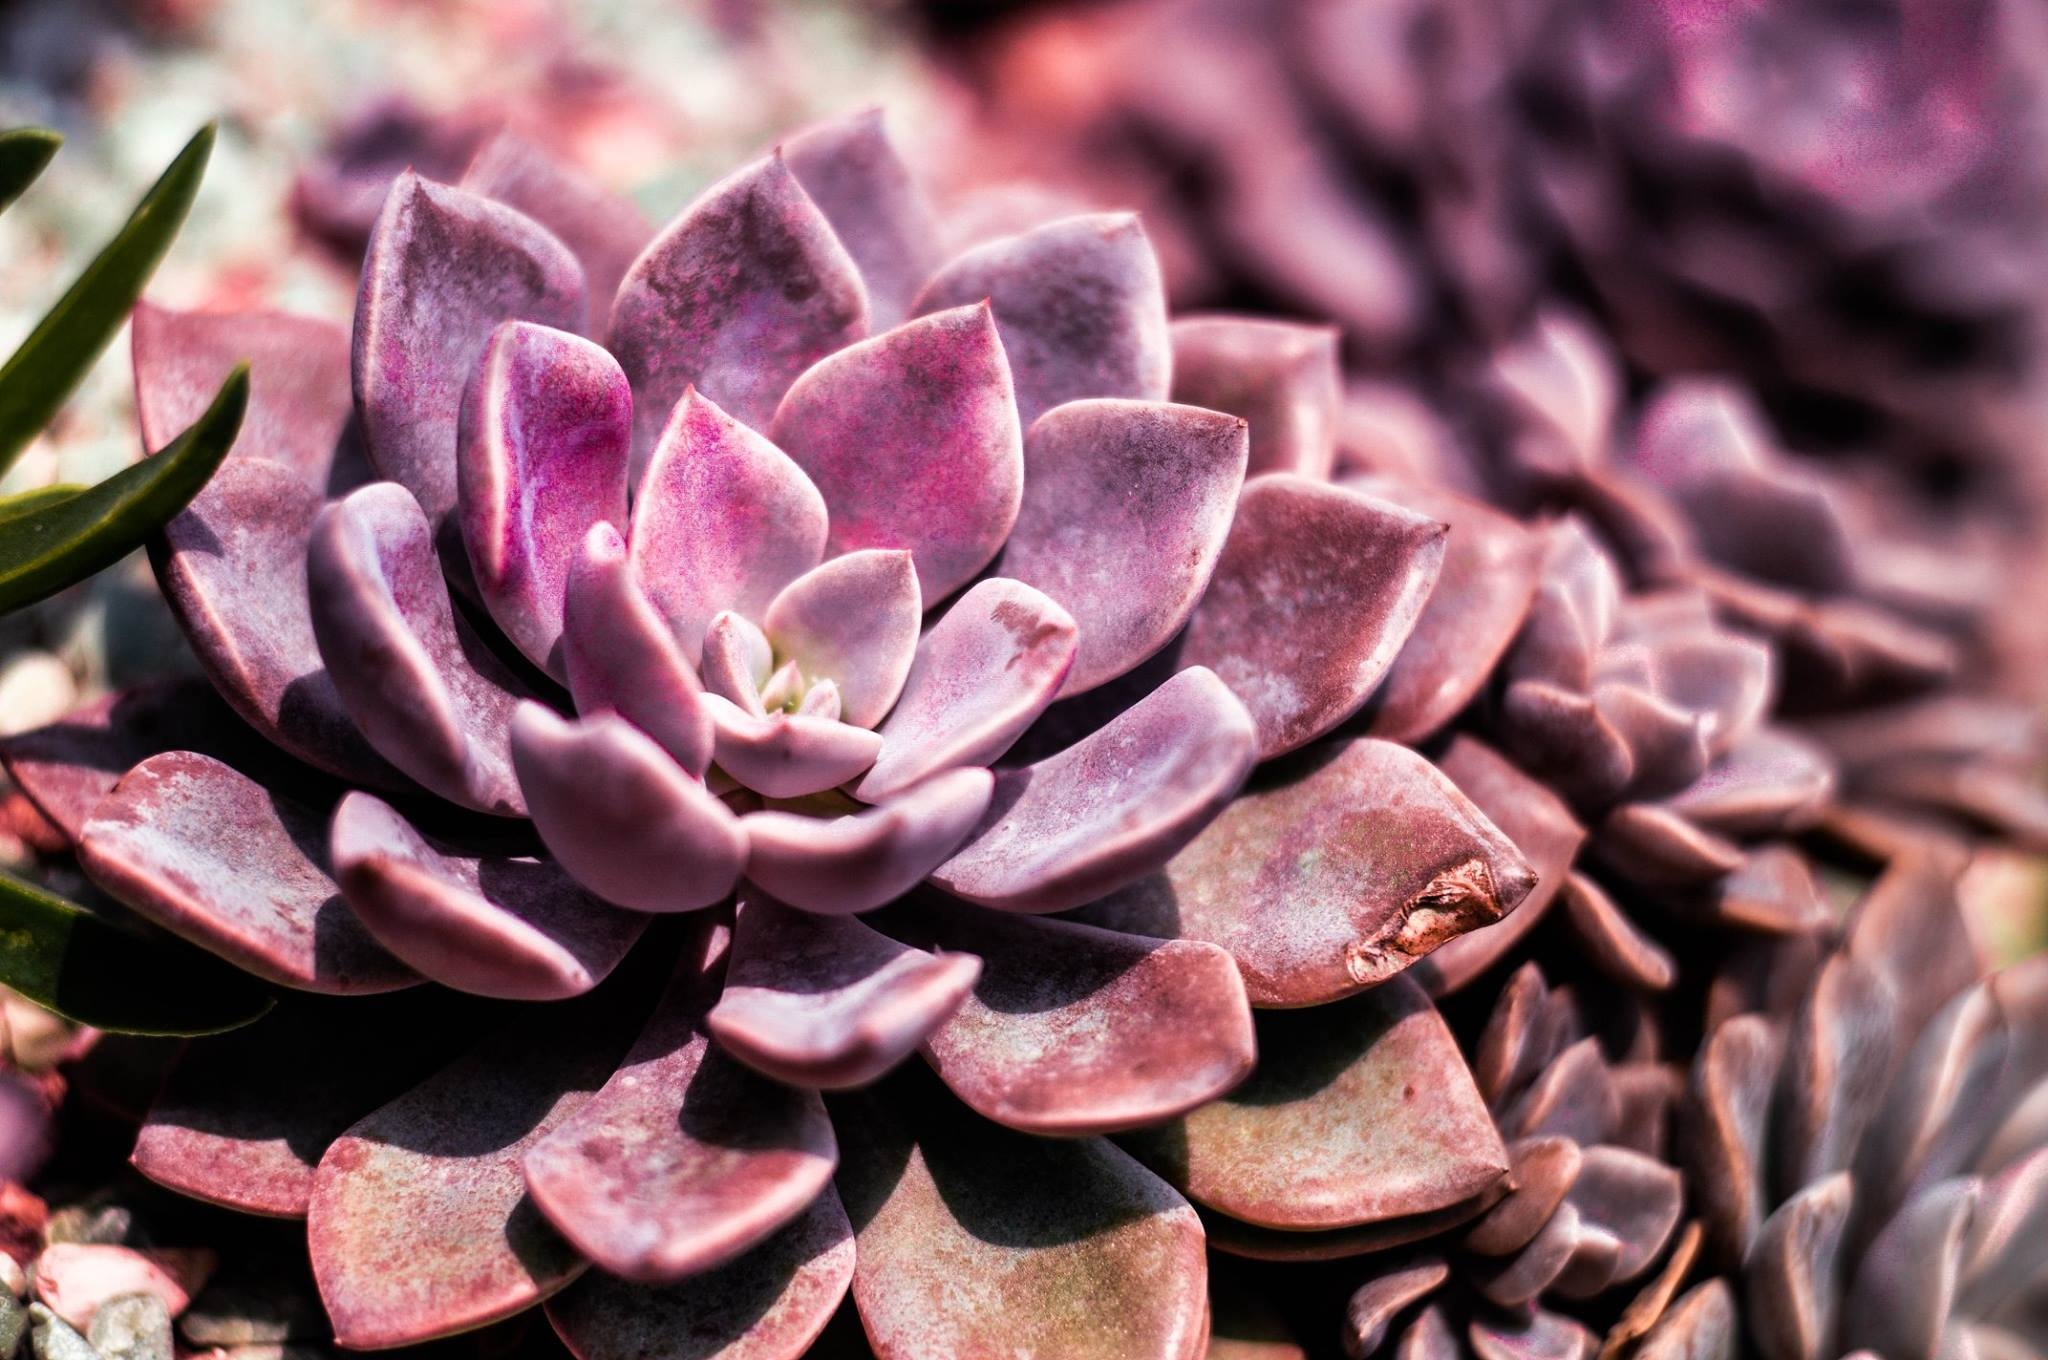
nature, blossom, plant, leaf, flower, petal, bloom, natural, botany, flora, botanical, close up, gardening, gardener, macro photography, flowering plant, land plant